Vakeel Saab

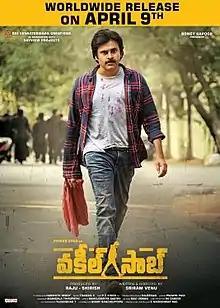
Theatrical release poster

Vakeel Saab is a 2021 Indian Telugu-language legal drama film co-written and directed by Venu Sriram. The film was produced by Dil Raju, Sirish and Boney Kapoor under their banners Sri Venkateswara Creations and Bayview Projects. It is a remake of the 2016 Hindi-language film "Pink" and stars Pawan Kalyan, Nivetha Thomas, Anjali, Ananya Nagalla, Prakash Raj, and Shruti Haasan. The film features score and soundtrack by S. Thaman. Despite the second COVID lockdown being announced just five days after its release, the movie went on to become a box office hit following Agnyaathavaasi